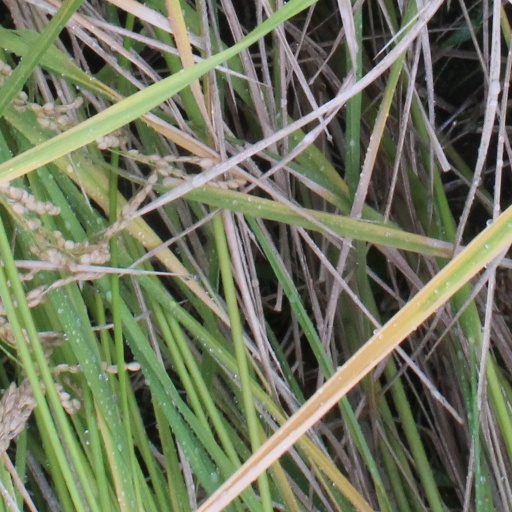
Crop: rice